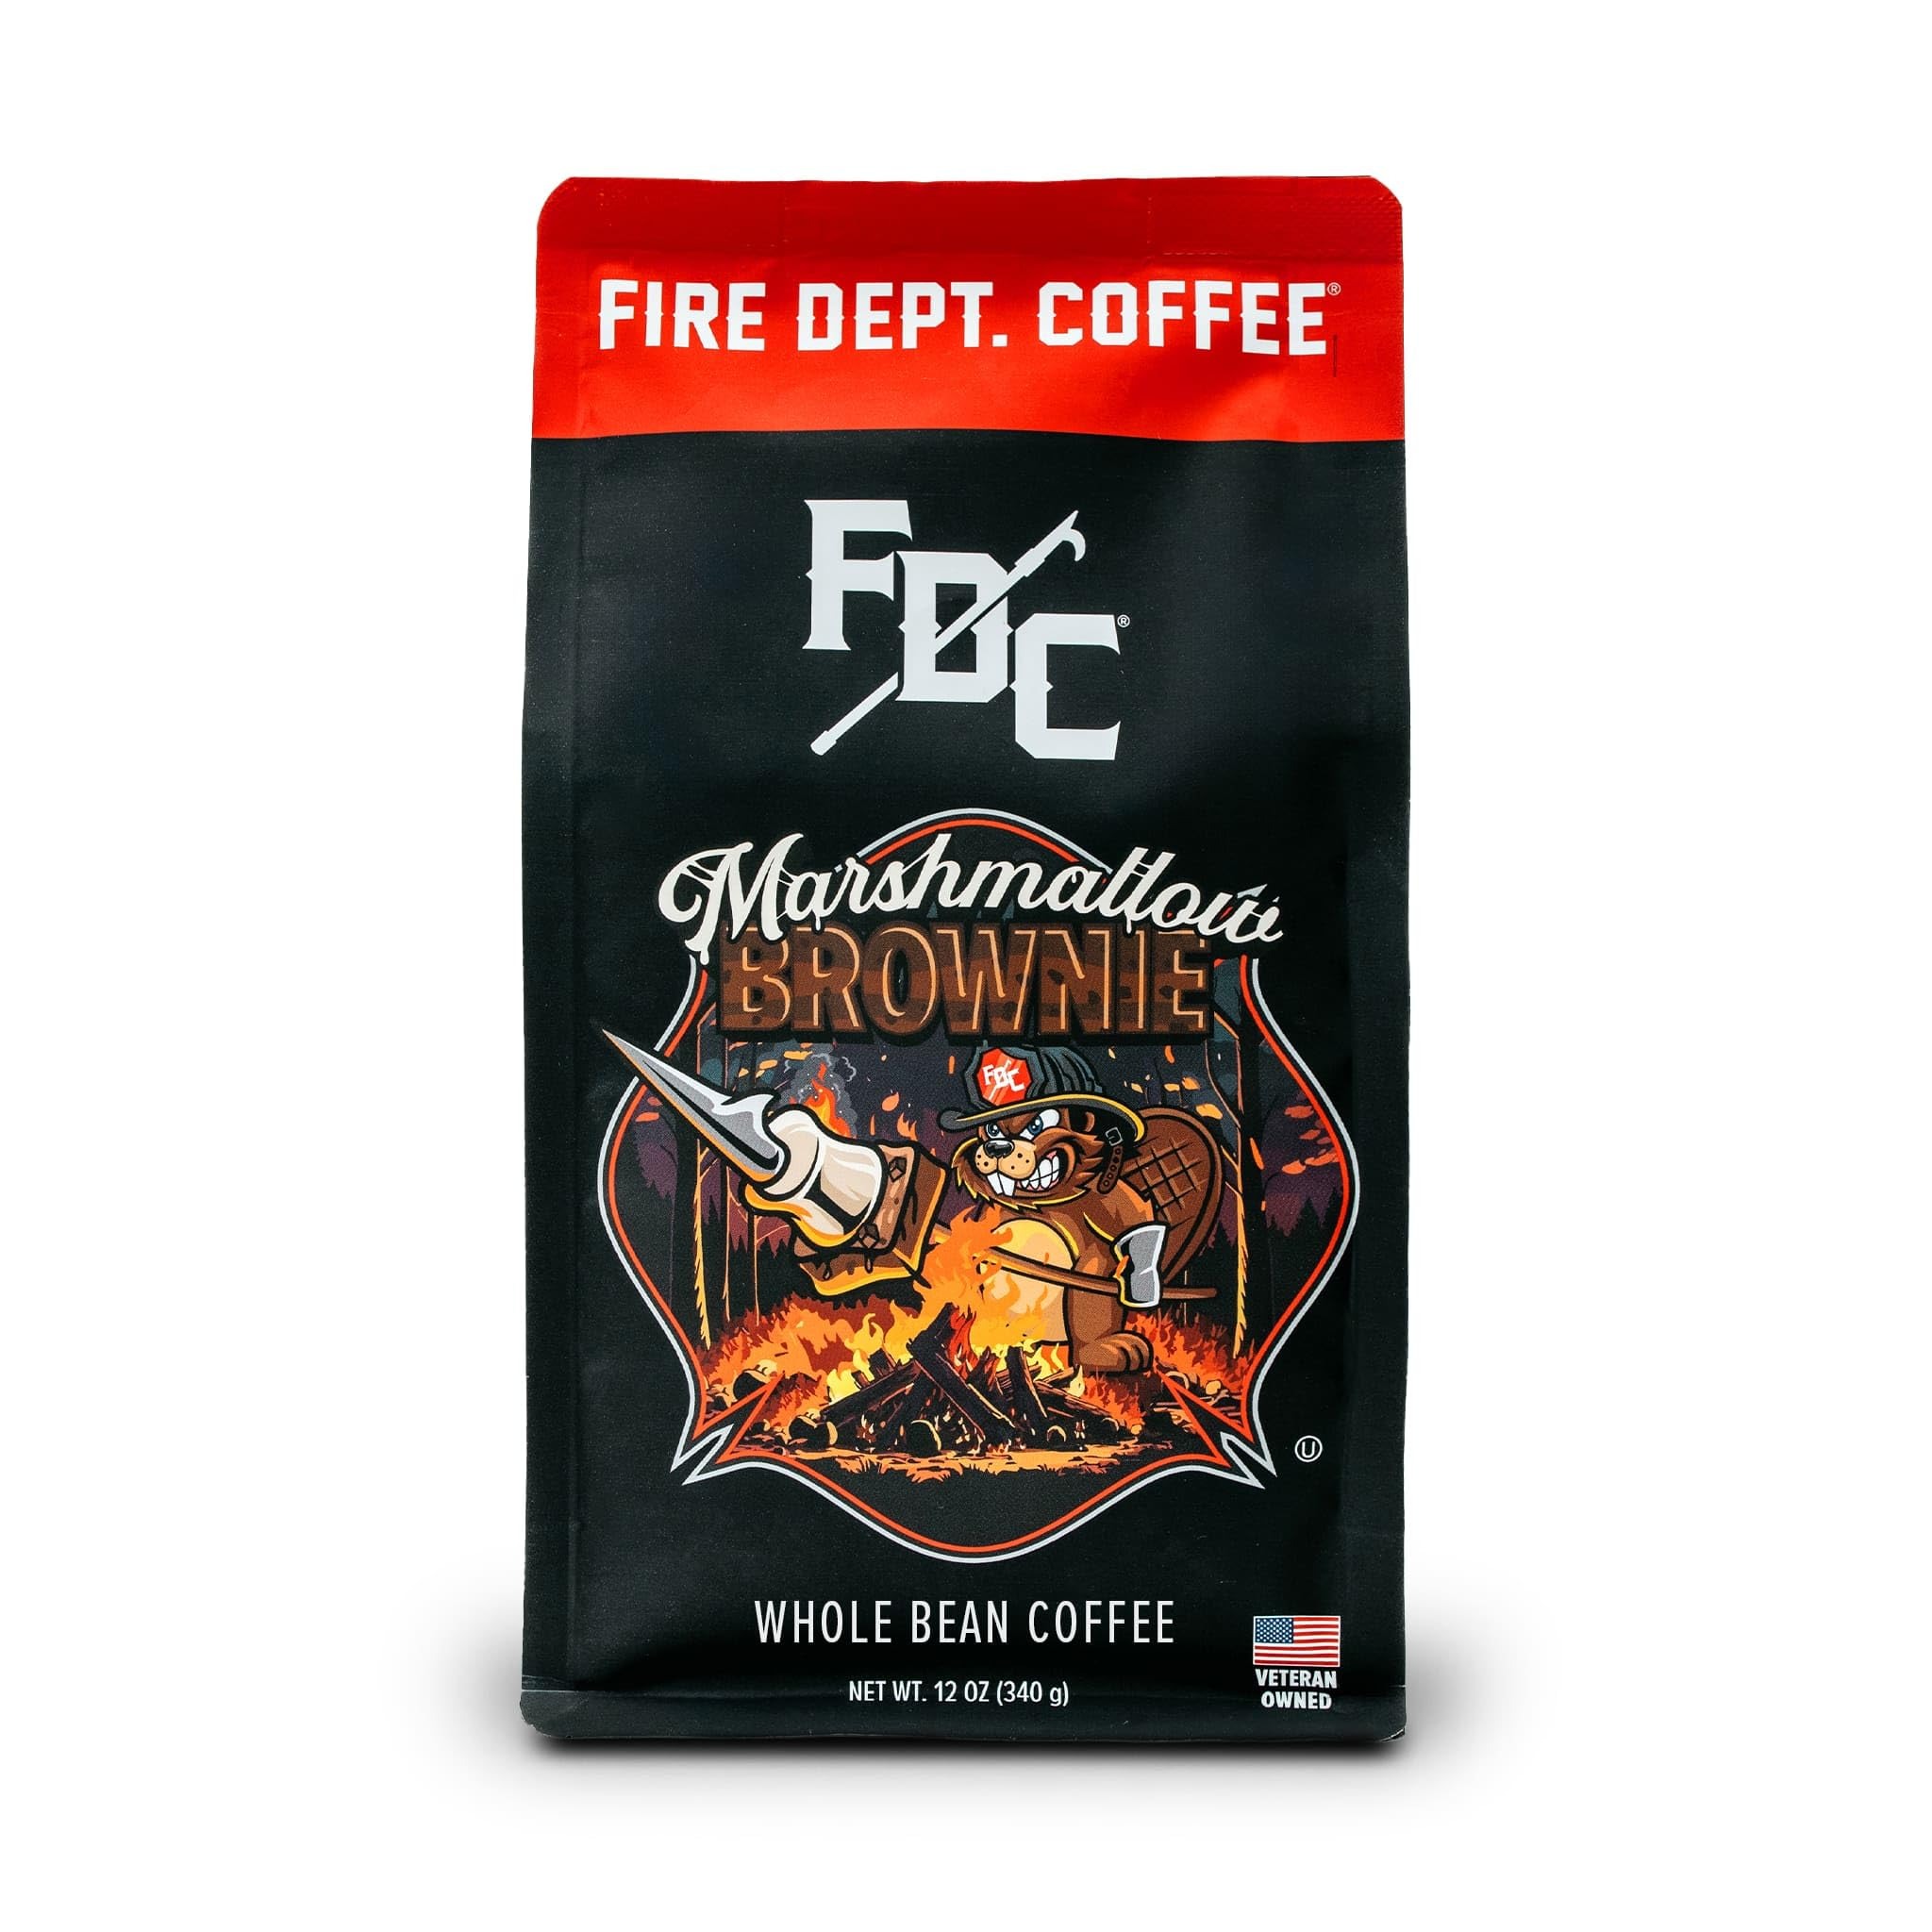
Item Name: Fire Department Coffee - Gives Back to Firefighters - Marshmallow Brownie Coffee Beans - Roasted in the USA - Premium Whole Bean - Veteran Owned - 12 oz
Bullet Point 1: Marshmallow Brownie Coffee: This exclusive coffee is made with natural flavors of rich chocolate brownies and sweet, toasted marshmallows that will transport you to a campfire under the stars. Whether you're camping outdoors or relaxing at home, this coffee is the perfect way to enjoy the taste of summer all year long.
Bullet Point 2: Brand Mission: Veteran-owned and NaVOBA certified, Fire Department Coffee prioritizes giving back to our fellow firefighters and first responders who've become sick or injured while on the job. We proudly source and roast our beans right here in the USA, embodying the dedication and spirit of America's firefighters in every cup.
Bullet Point 3: Premium Coffee: Experience the richness of our handcrafted coffee. Small batch and roasted without sugar, preservatives, or soy, ensuring a pure and satisfying brew.
Bullet Point 4: All-Call Brewing Compatibility: Whether you're gearing up for a long shift or winding down after a day of valor, our whole bean coffee is your go-to, ensuring you’re always prepared, no matter the call.
Bullet Point 5: 100% Satisfaction: We guarantee 100% satisfaction with your Marshmallow Brownie Coffee. Should you find yourself less than delighted, please don't hesitate to reach out to us. Our dedicated team is ready and eager to assist you in any way possible. We sincerely appreciate your support.
Product Description: There's nothing quite like the taste of a freshly roasted marshmallow over an open flame. But what if you could enjoy that same delicious flavor in a cup of coffee? With Marshmallow Brownie Coffee from Fire Department Coffee, you can! This exclusive coffee is made with natural flavors of rich chocolate brownies and sweet, toasted marshmallows that will transport you to a campfire under the stars. Whether you're camping outdoors or relaxing at home, this coffee is the perfect way to enjoy the taste of summer all year long.
Value: 12.0
Unit: Ounce

Price: 15.49